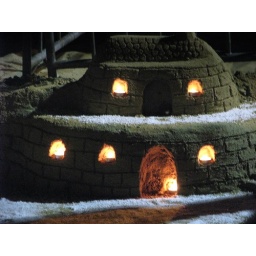
sand castle by night